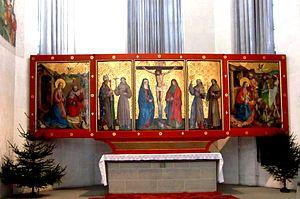
L’église des Cordeliers est une église historique de Fribourg construite par les Franciscains. L'édifice restauré récemment recèle des chefs-d’œuvre comme ses trois retables gothiques, ses soixante-six stalles datant de 1300, ses nombreux tableaux et sculptures. La restauration de l'édifice qui a duré dix-sept ans s'est achevée en 2005.